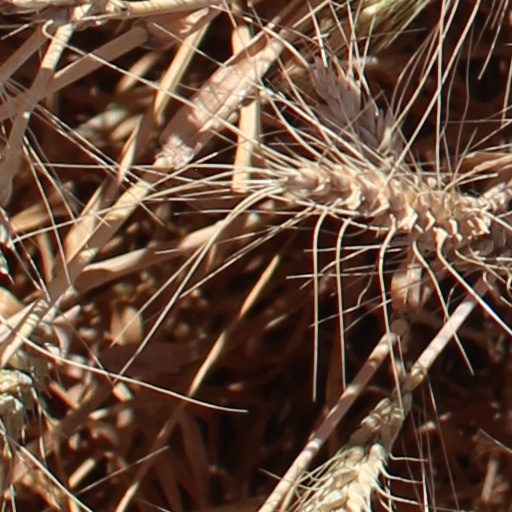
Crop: wheat